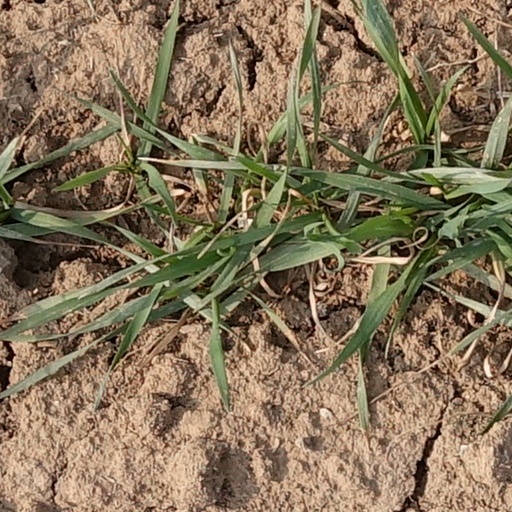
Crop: wheat